Herman Heinsbroek

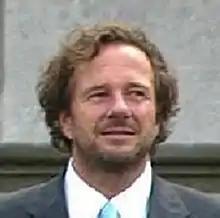
Heinsbroek in 2002

Hermanus Philippus Johannes Bernardus Heinsbroek (born 12 January 1951) is a Dutch entrepreneur, media commentator, author and former politician who briefly served as Minister of Economic Affairs in 2002 in the first Balkenende cabinet. He was a member of the Pim Fortuyn List (LPF) party from August to October 2002, when he co-founded a new party, List New Politics ("Lijst Nieuwe Politiek" – LNP), with Harry Wijnschenk. Their aim was to take part in the 2003 general election, although LNP eventually failed to find enough candidates to present a list. It was disbanded before the Electoral Council in February 2003.